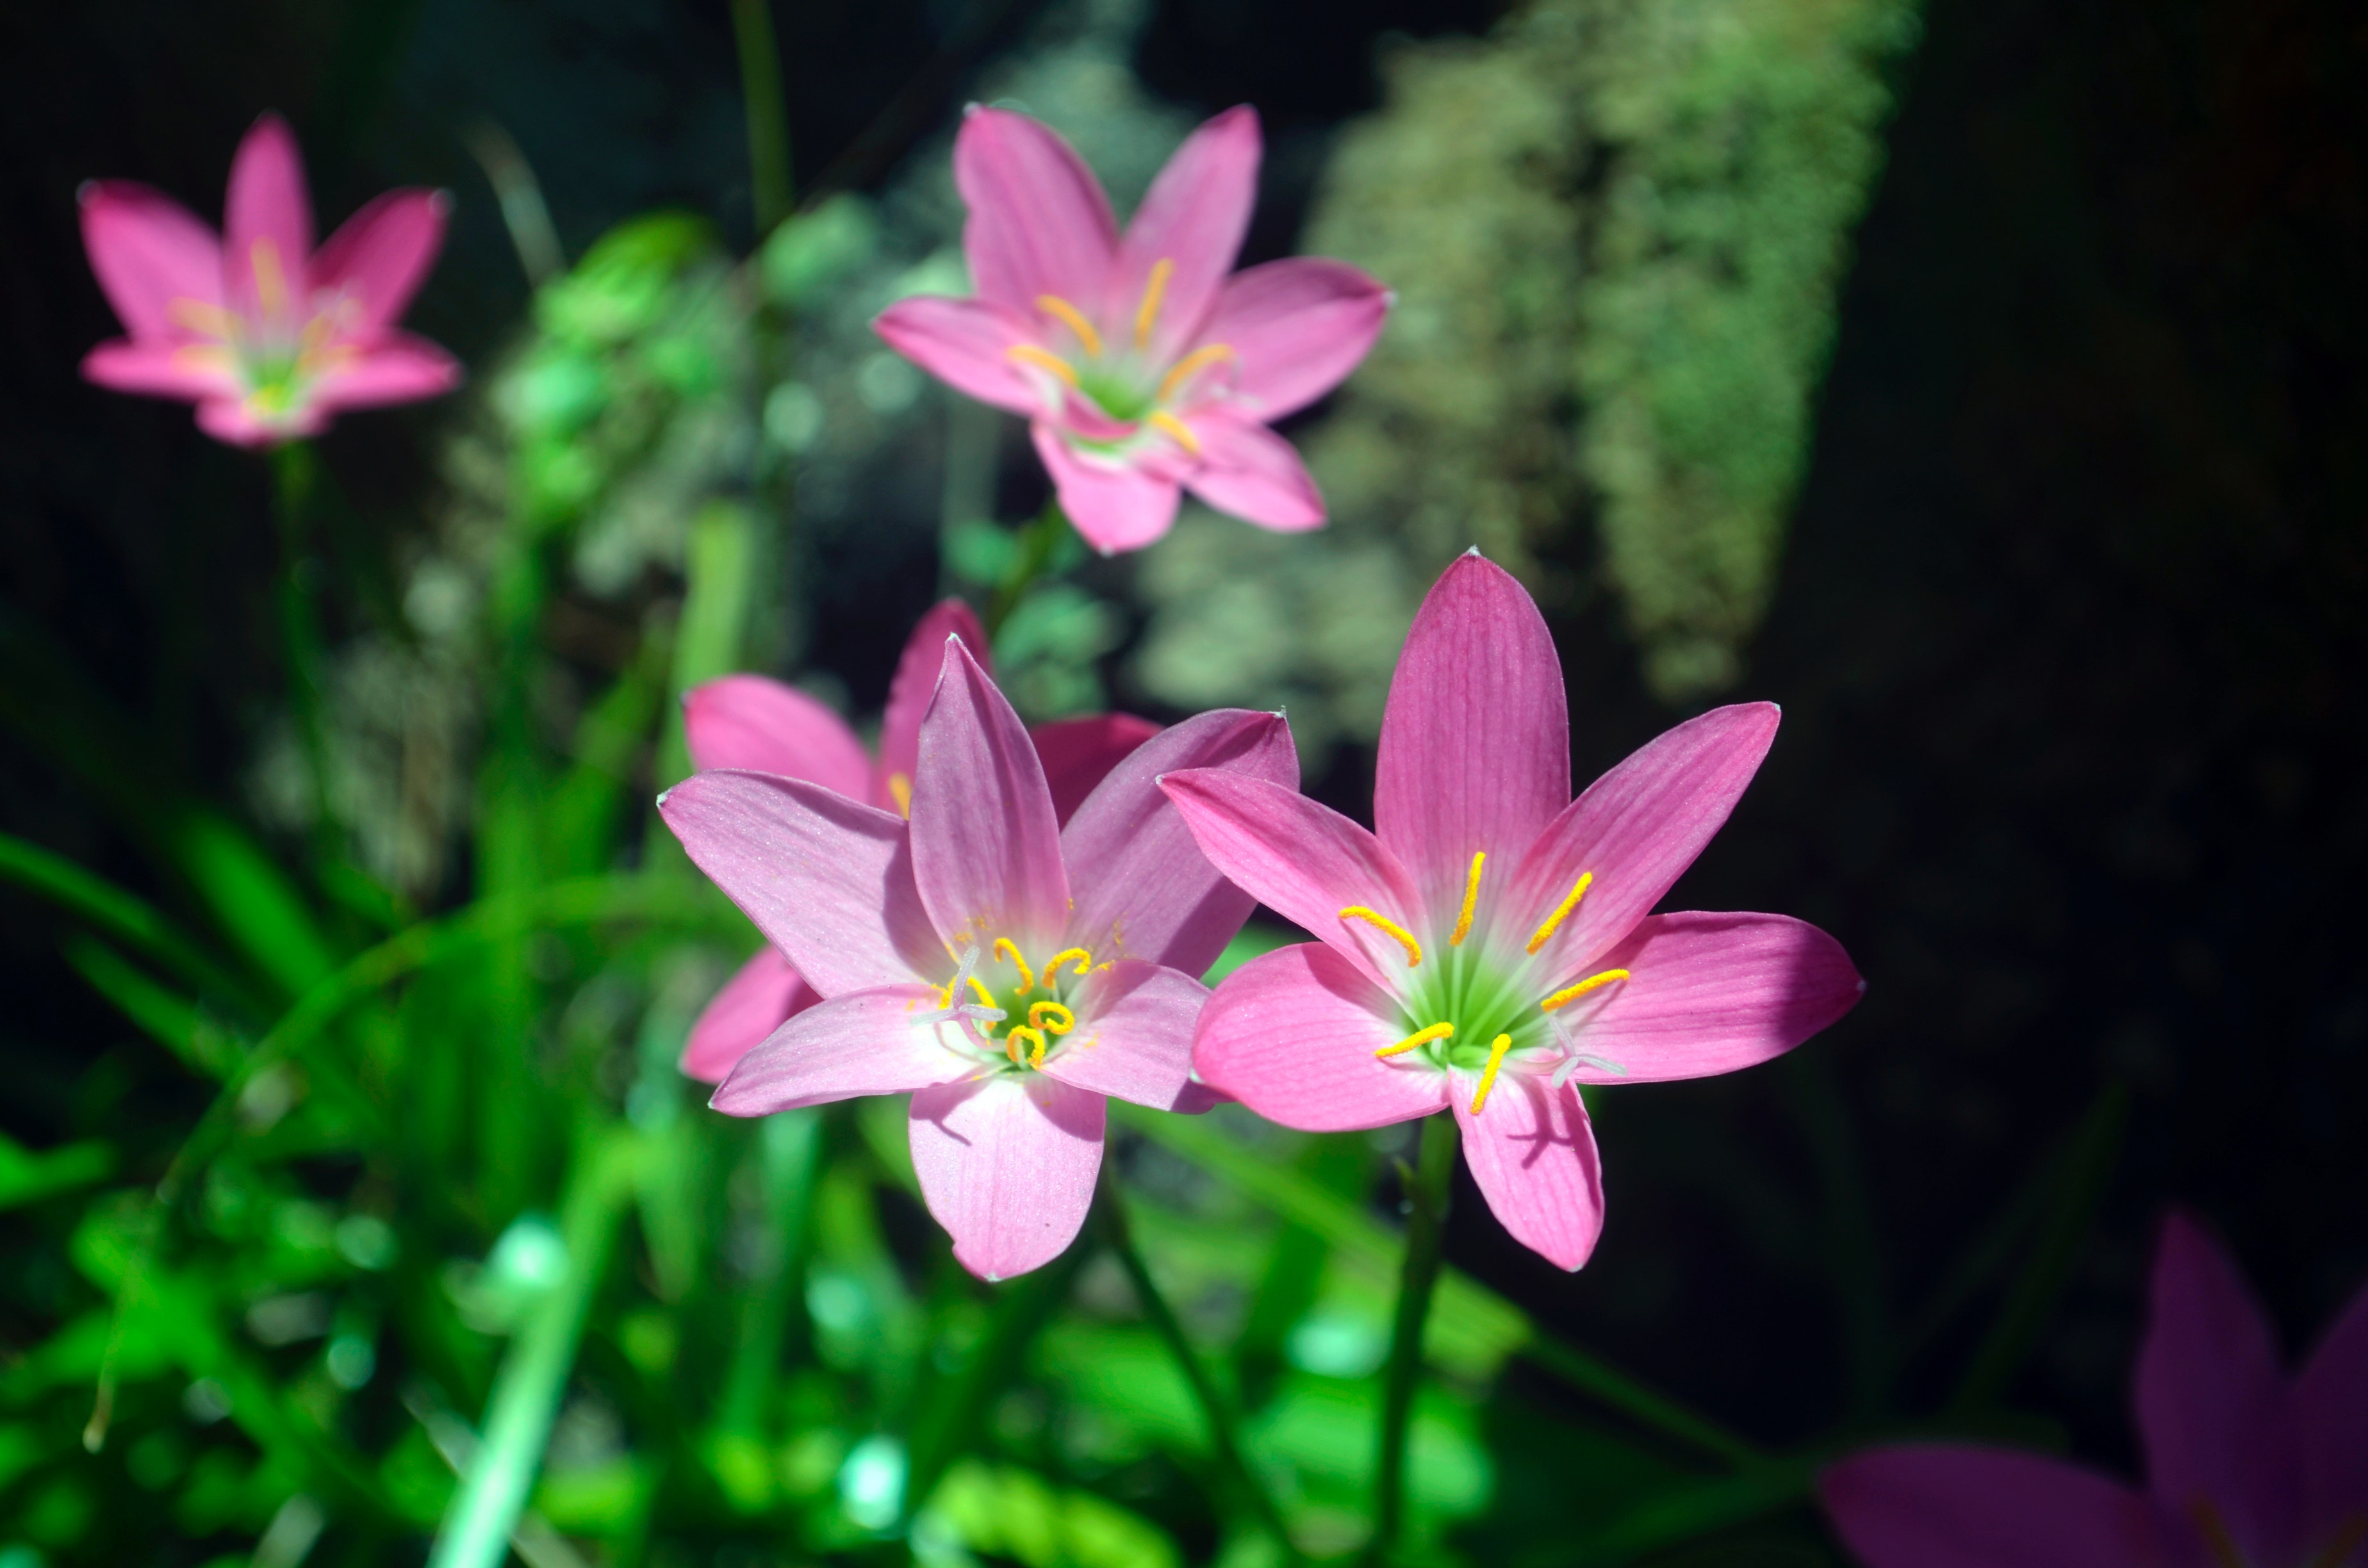
flowering plant, flower, petal, pink, plant, botany, terrestrial plant, wildflower, plant stem, amaryllis belladonna, wood sorrel family, herbaceous plant, hippeastrum, perennial plant, pink family